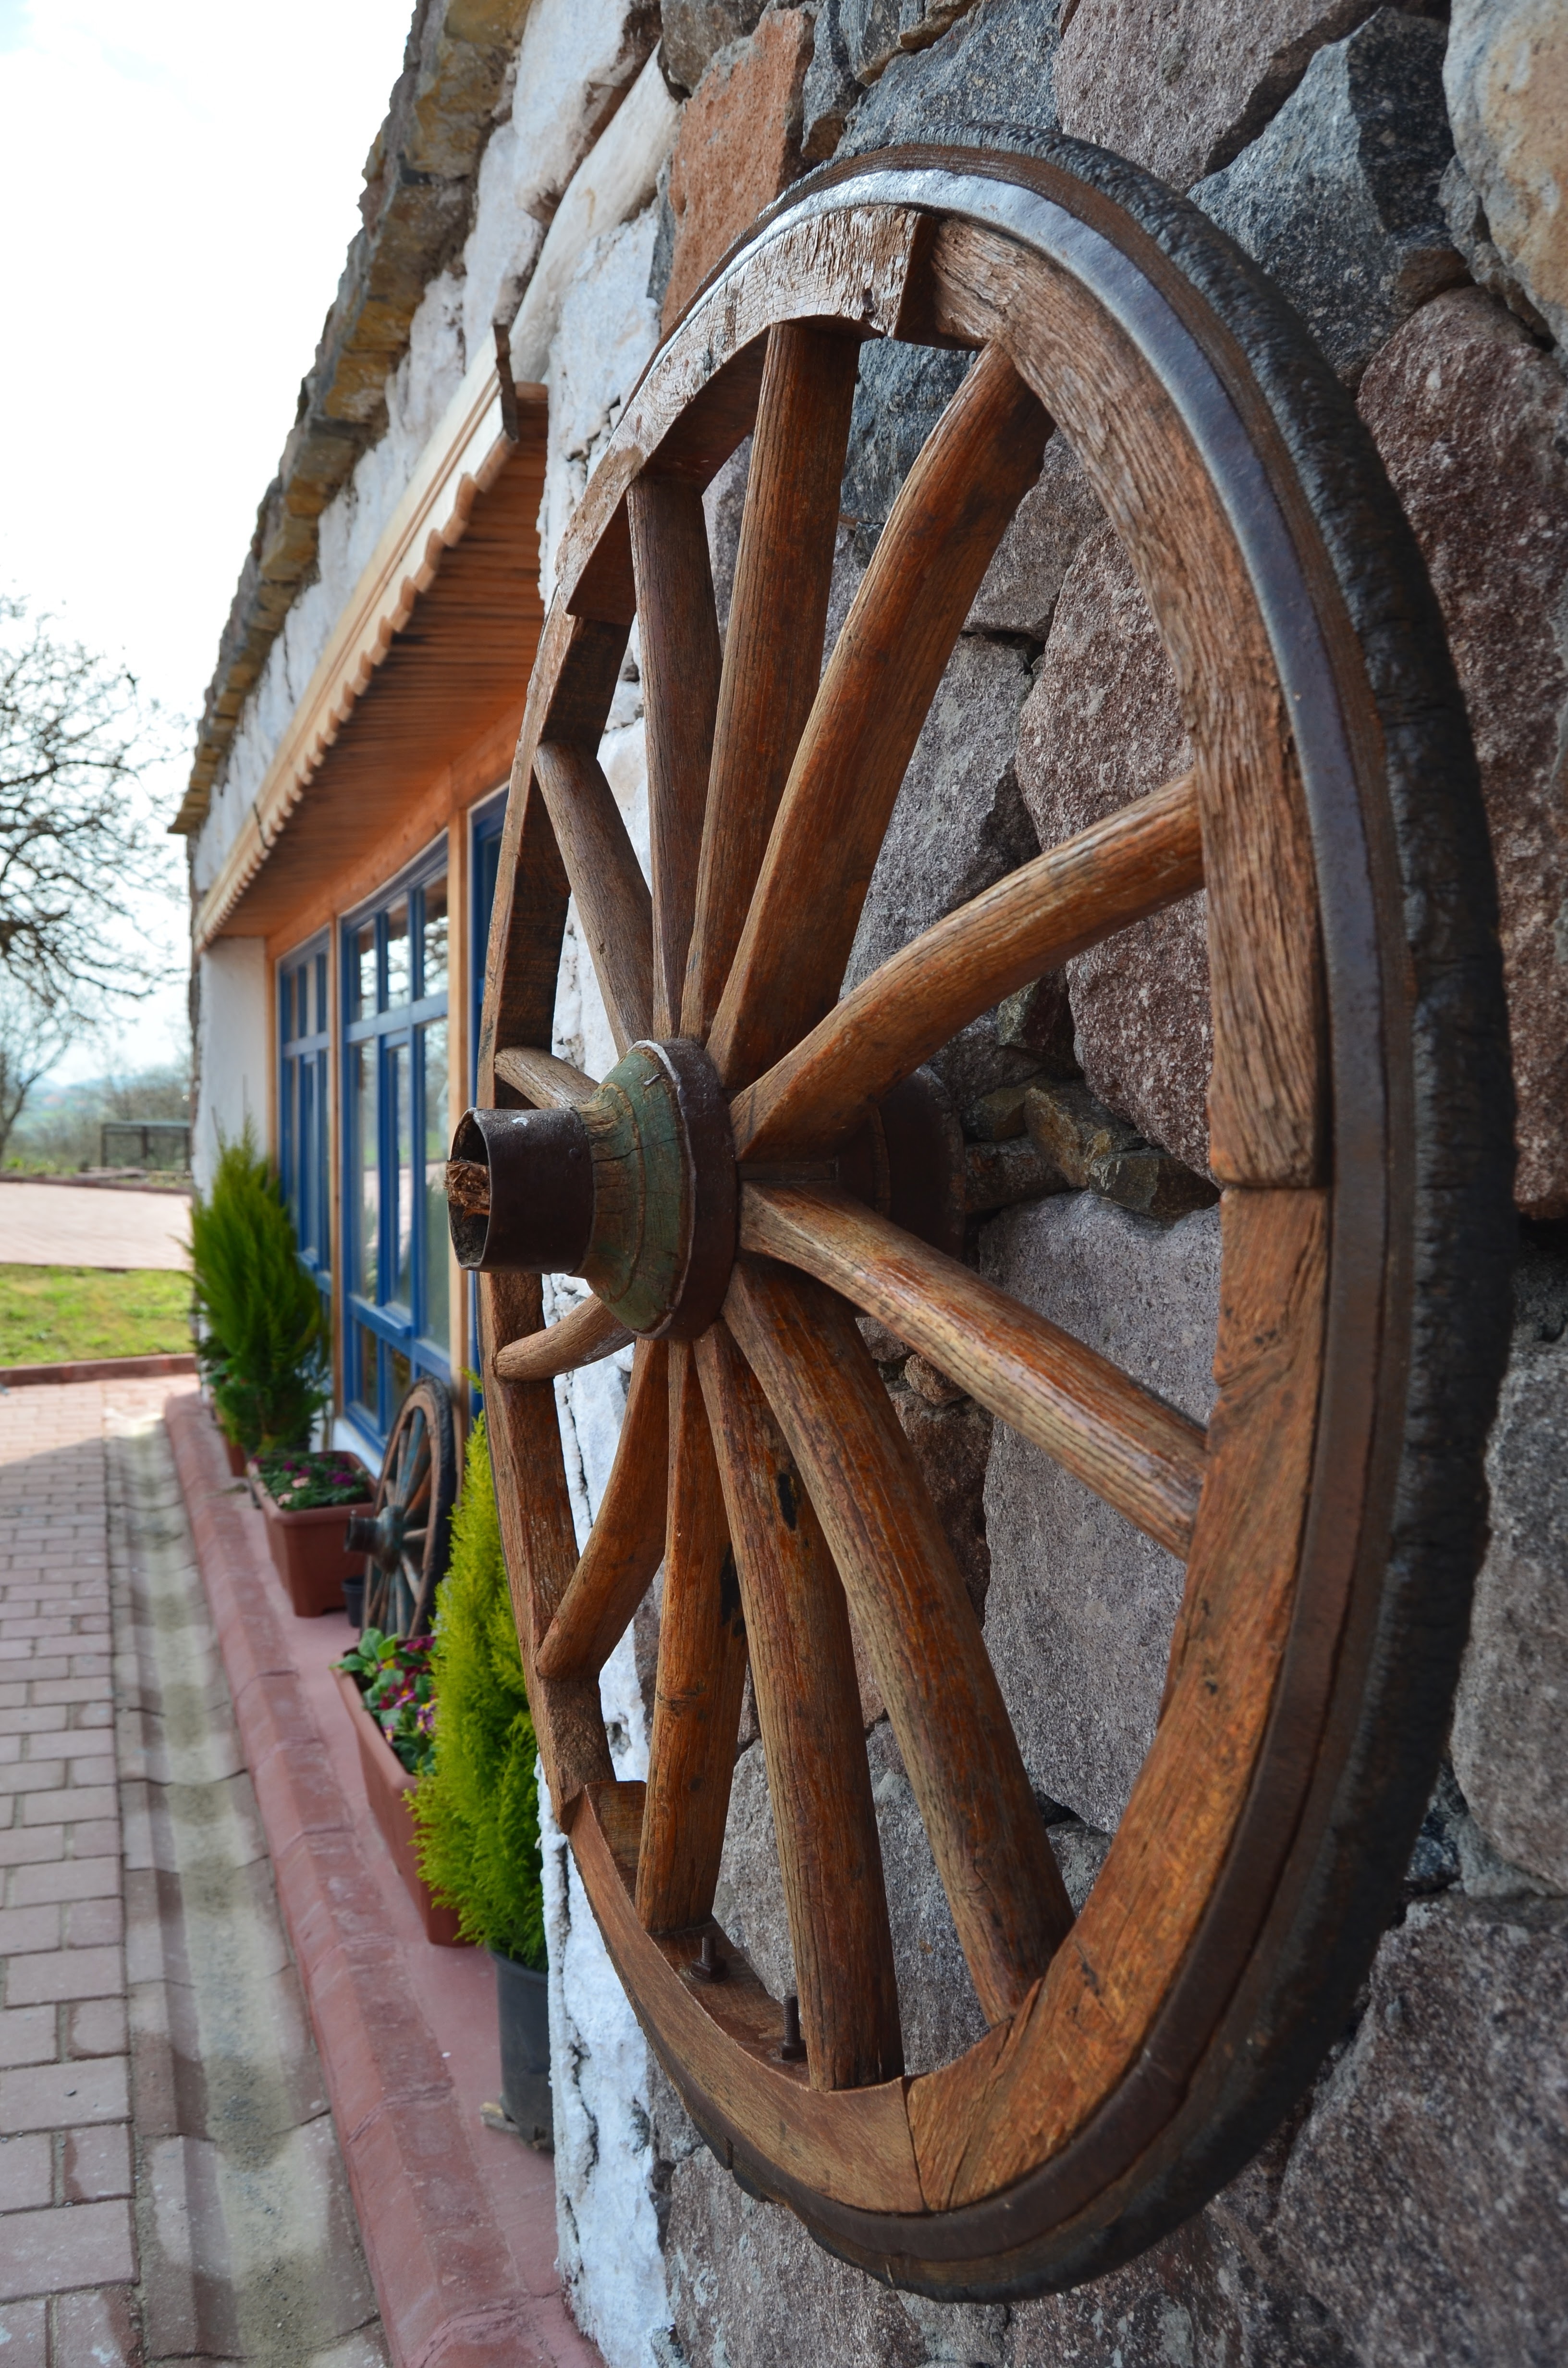
wood, wheel, iron, man made object